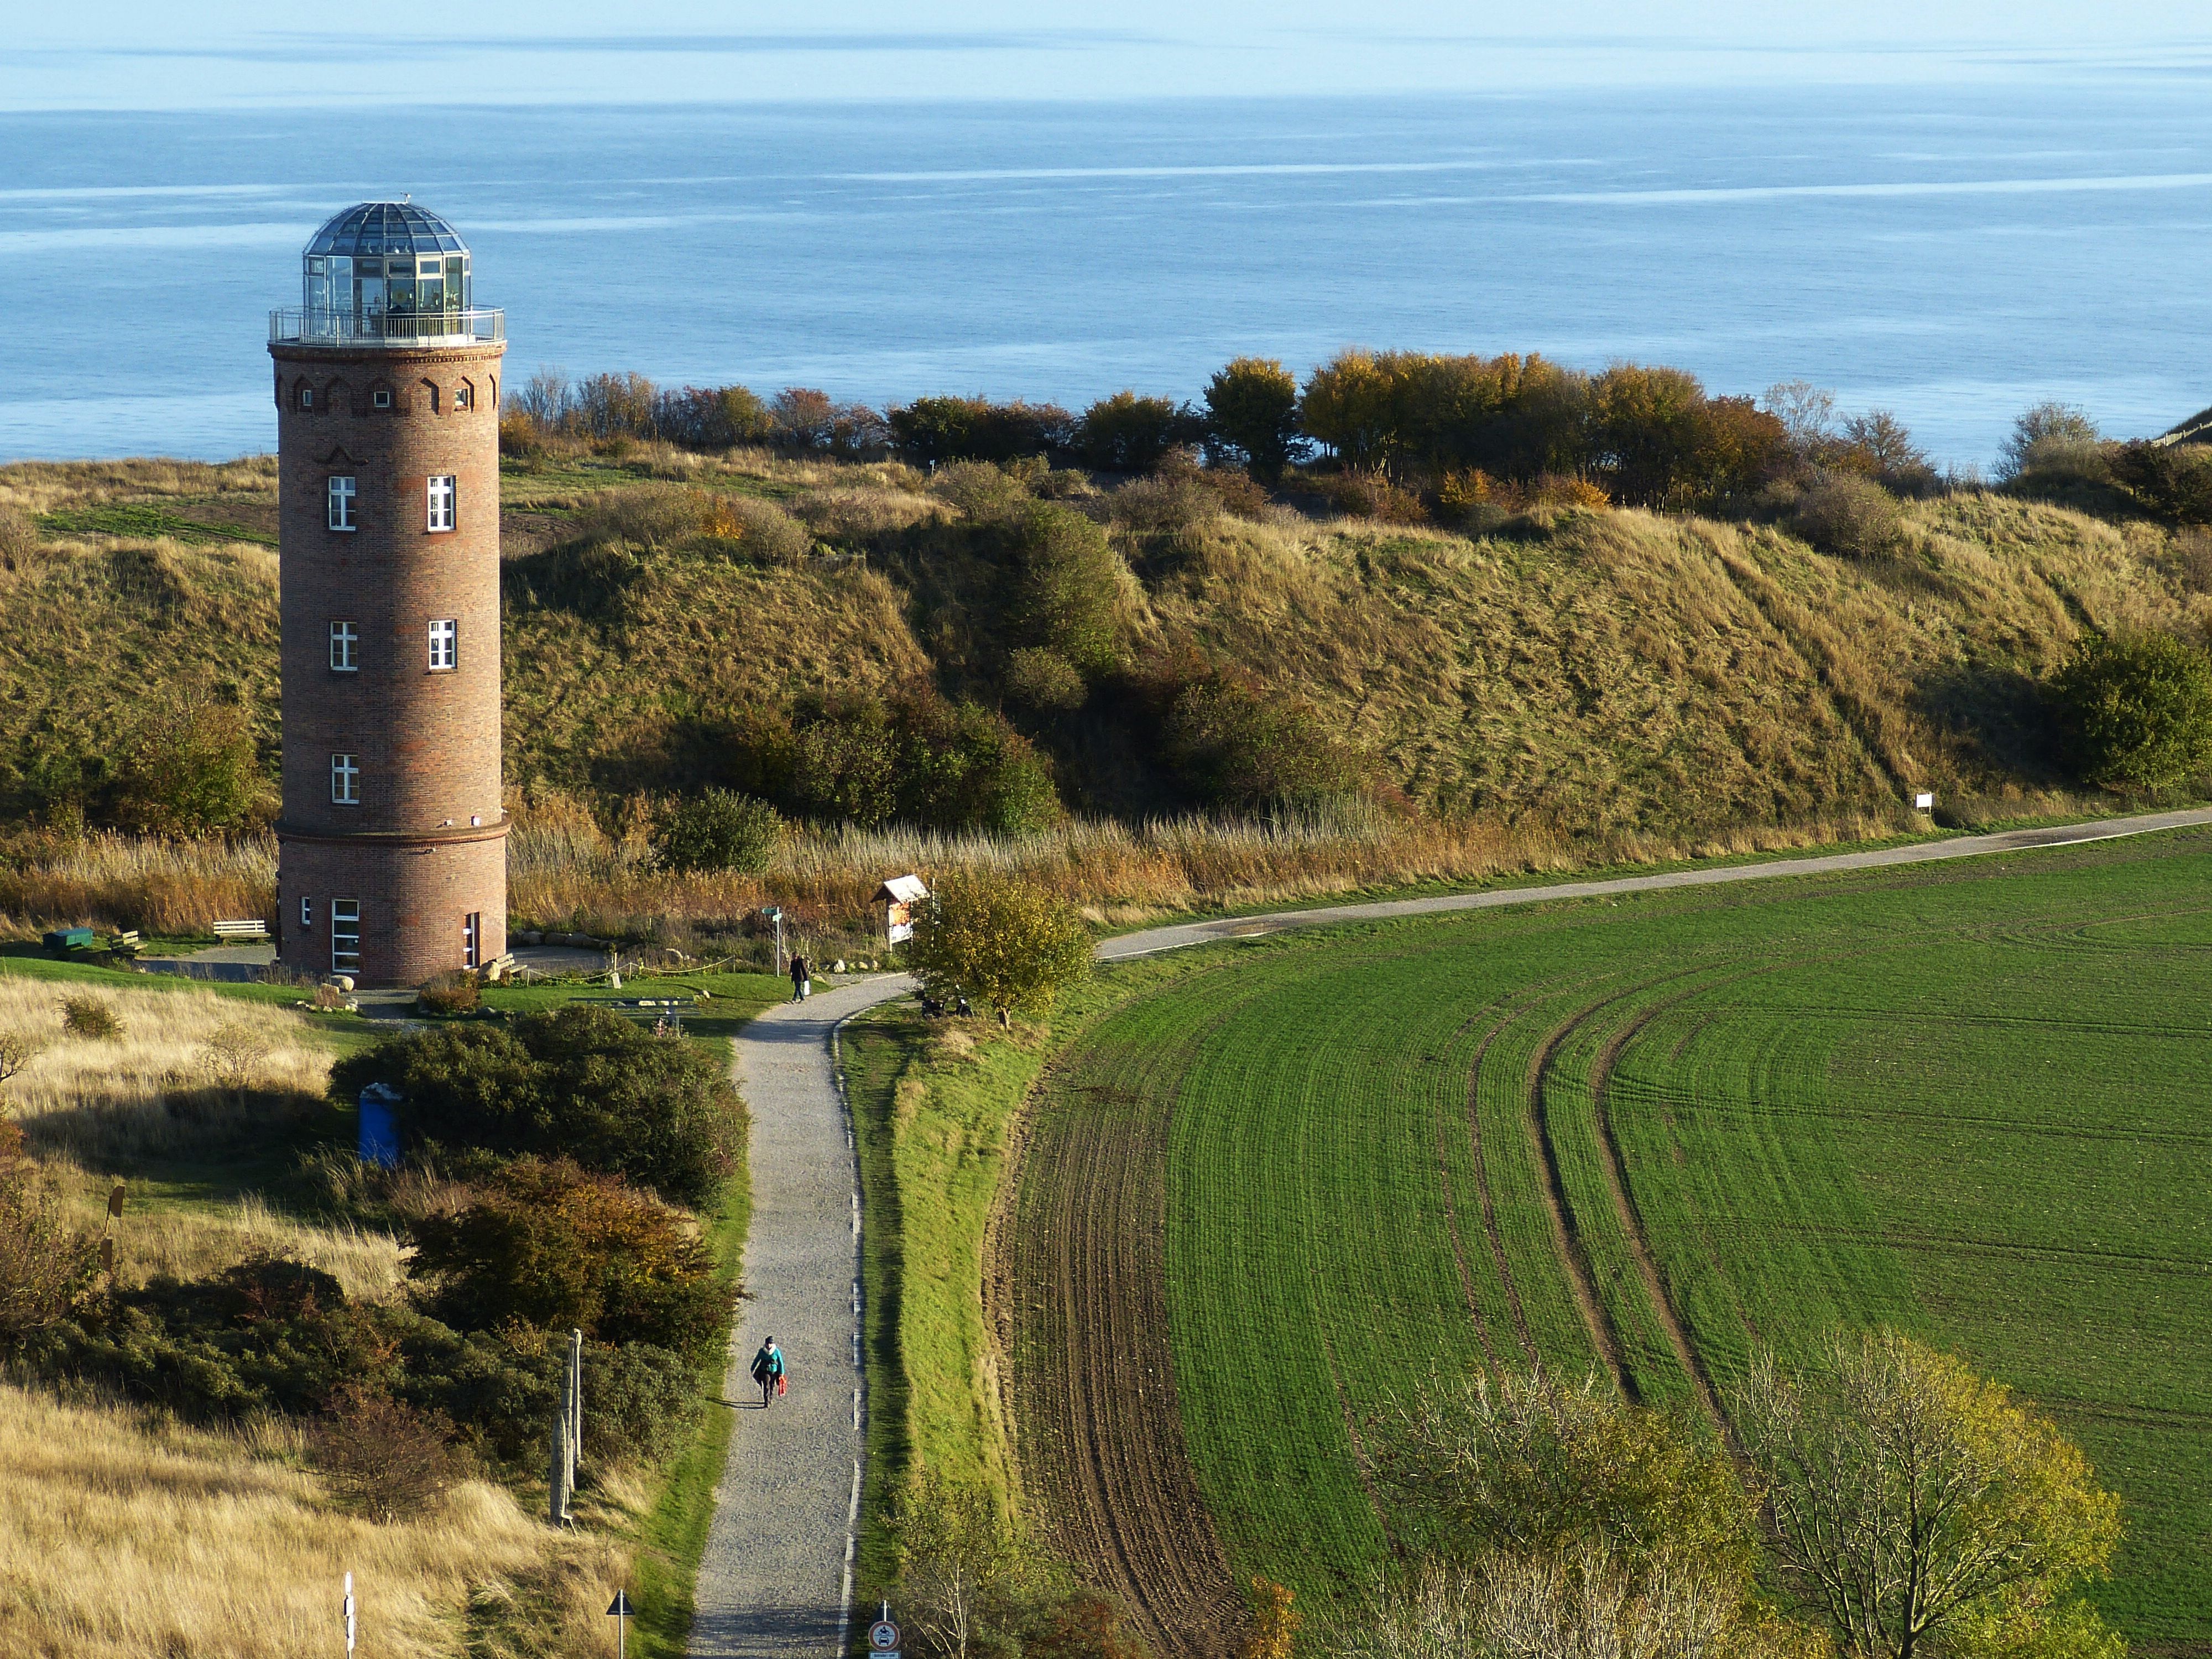
landscape, sea, coast, lighthouse, hill, view, cliff, tower, island, reservoir, fortification, agriculture, terrain, waterway, outlook, baltic sea, cape arkona, rural area, r gen island, rugen